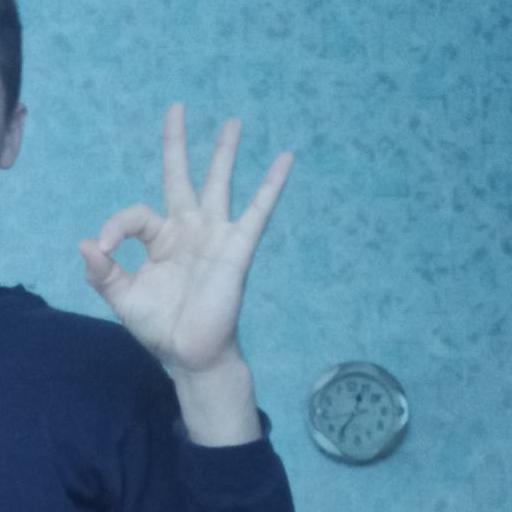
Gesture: ok